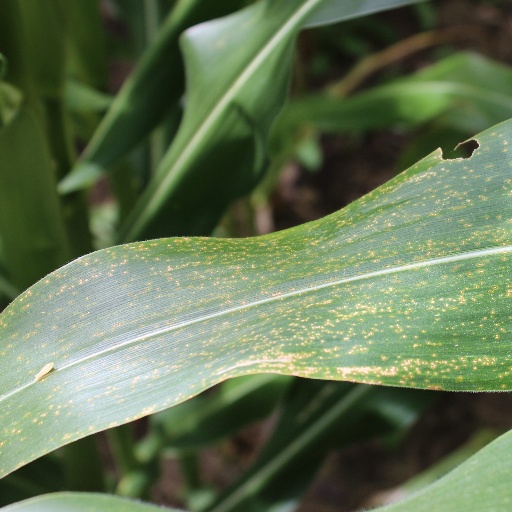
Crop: maize; corn